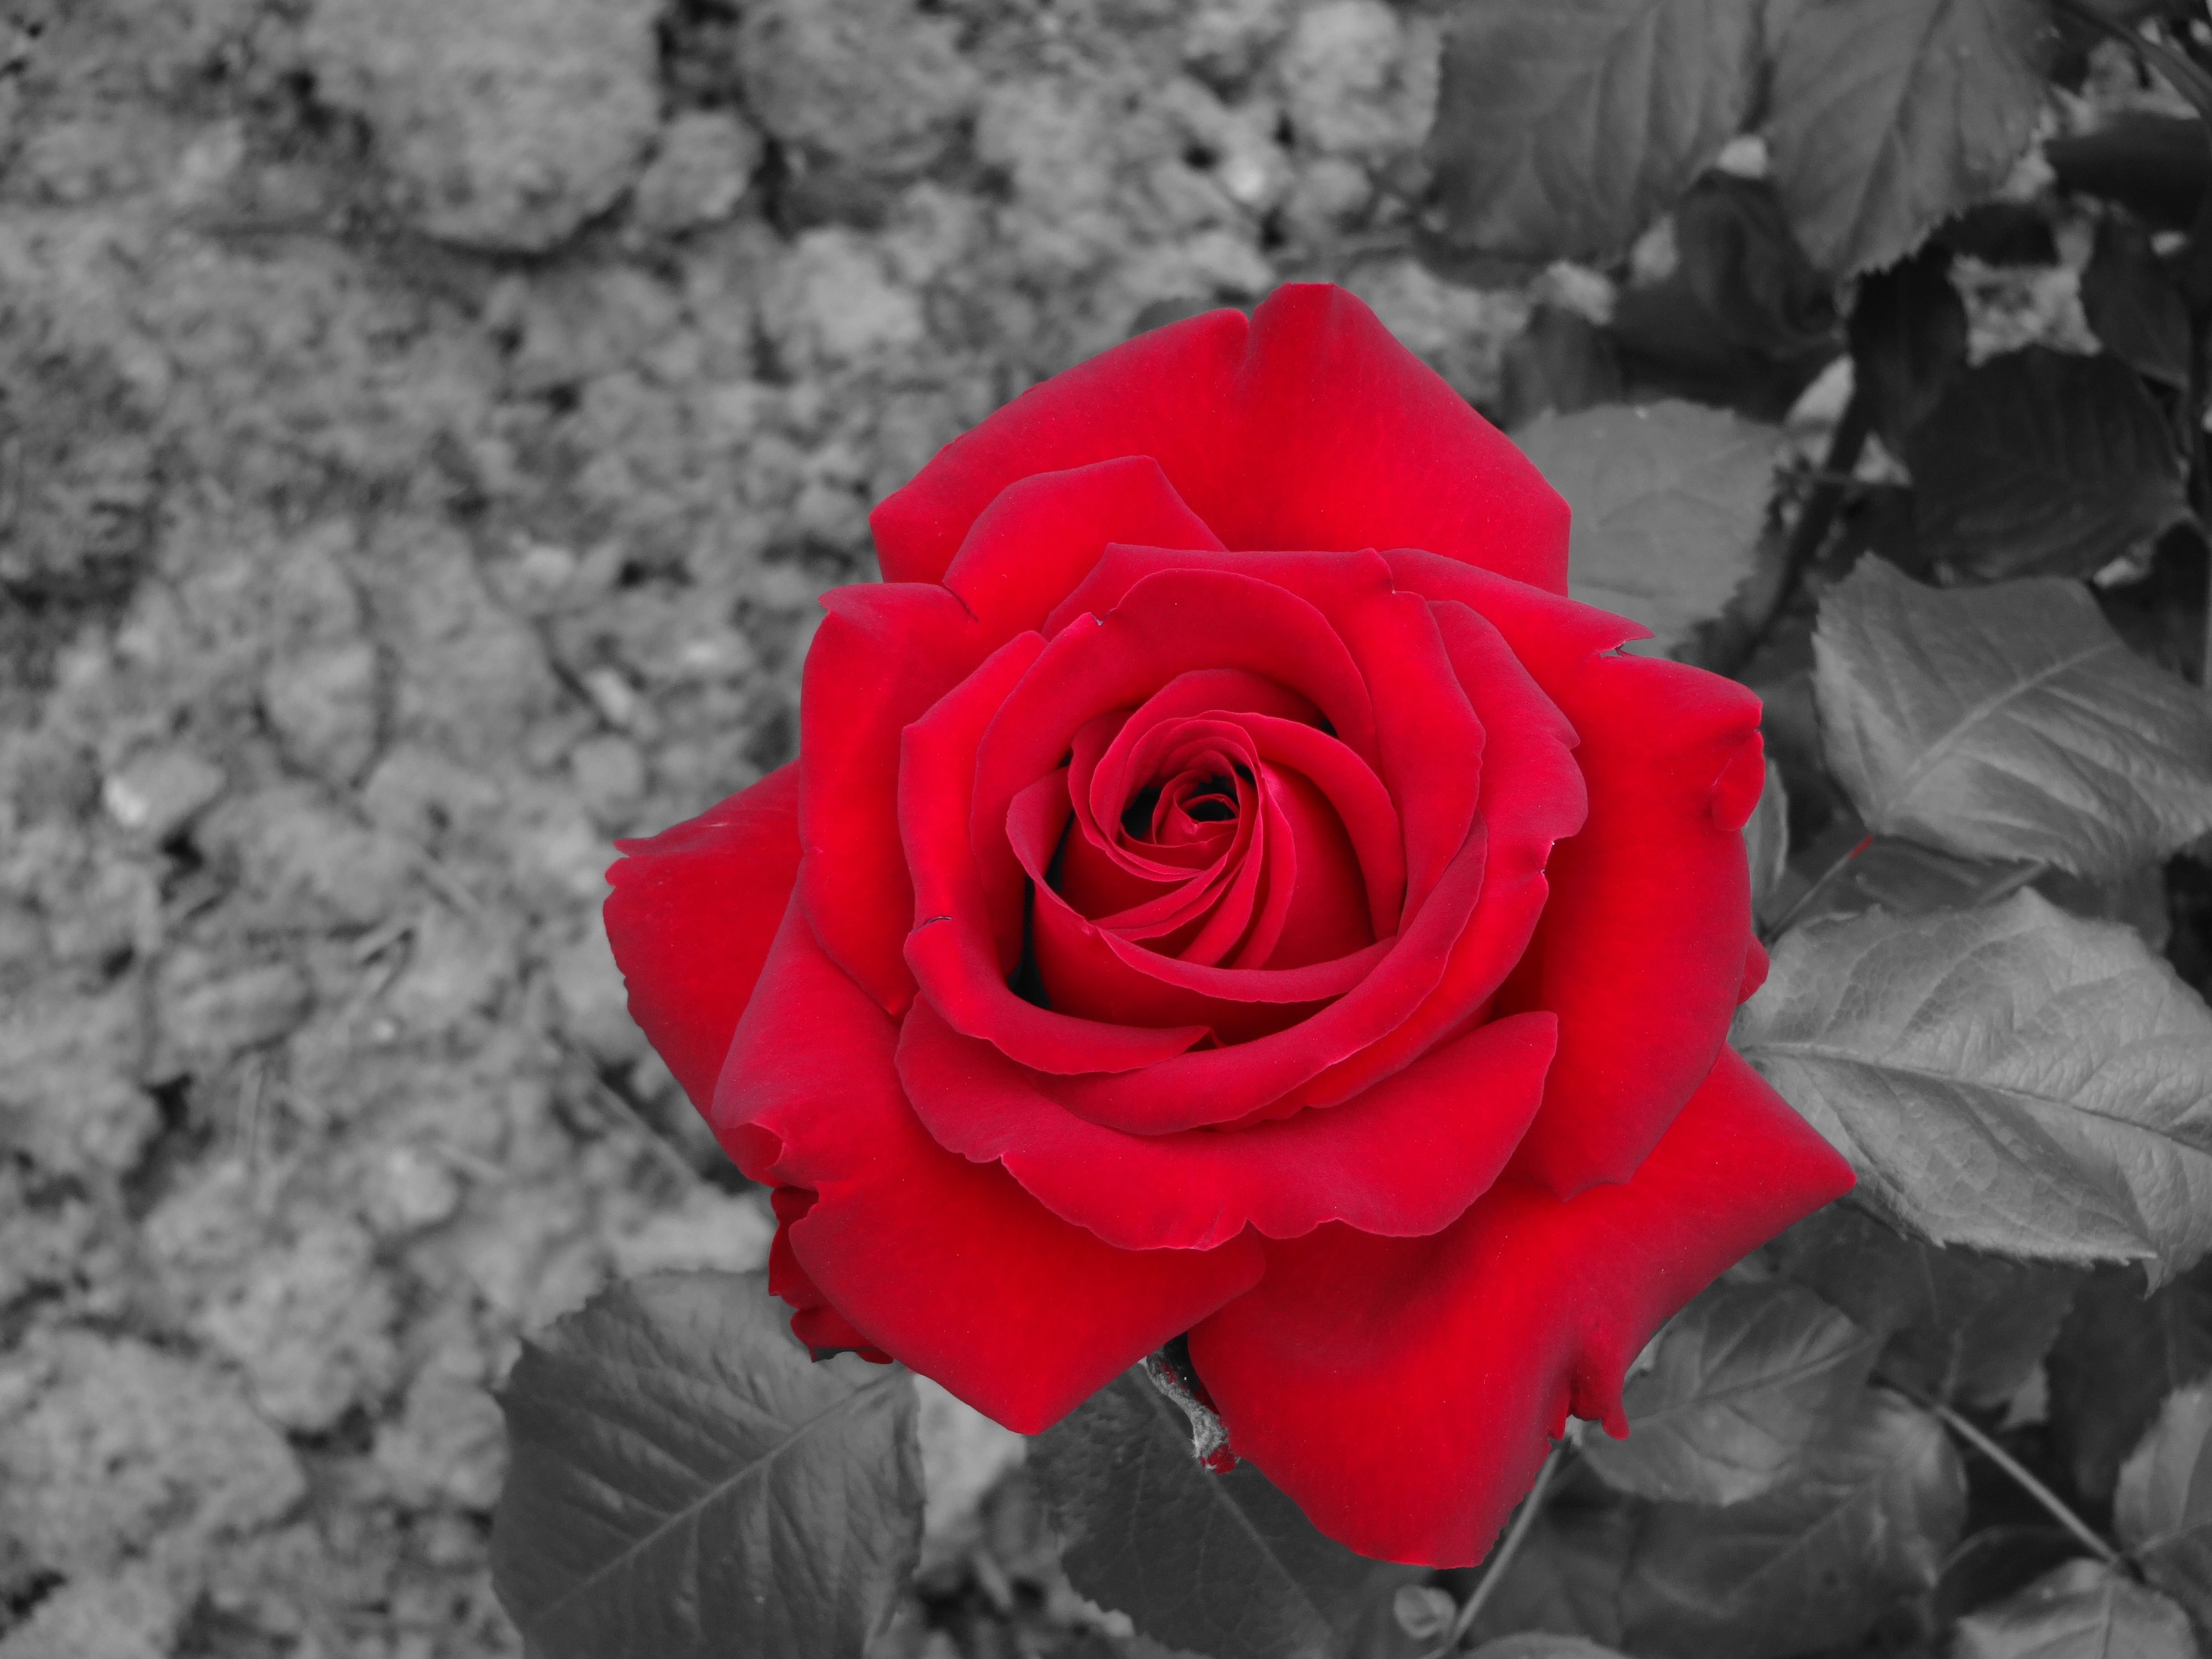
black and white, plant, flower, petal, rose, red, monochrome, pink, red rose, macro photography, flowering plant, garden roses, rose family, monochrome photography, land plant, rose order